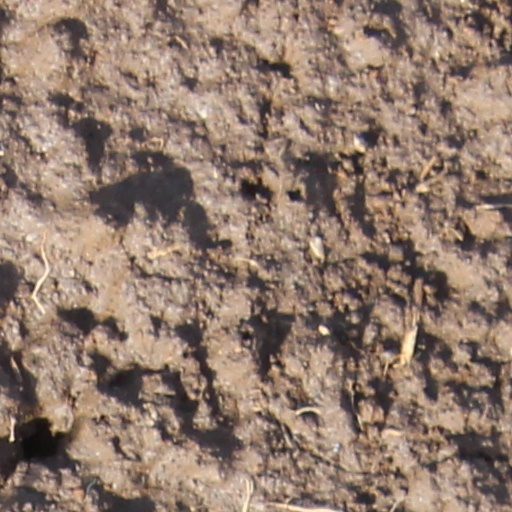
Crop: wheat